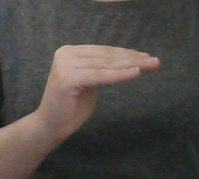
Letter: haa